Sense8 season 1

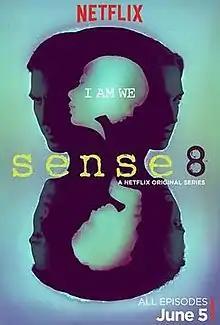
Promotional poster

The first season of "Sense8", an American science fiction drama television series created by Lana and Lilly Wachowski and J. Michael Straczynski, follows eight strangers from different parts of the world who suddenly discover that they are a cluster of "sensates"; human beings, born on the same day (August 8 for this particular cluster) who are mentally and emotionally linked. The season was produced for Netflix by the Wachowskis' Anarchos Productions and Straczynski's Studio JMS, along with Javelin Productions and Georgeville Television. Unpronounceable Productions was set up to oversee production for the show.